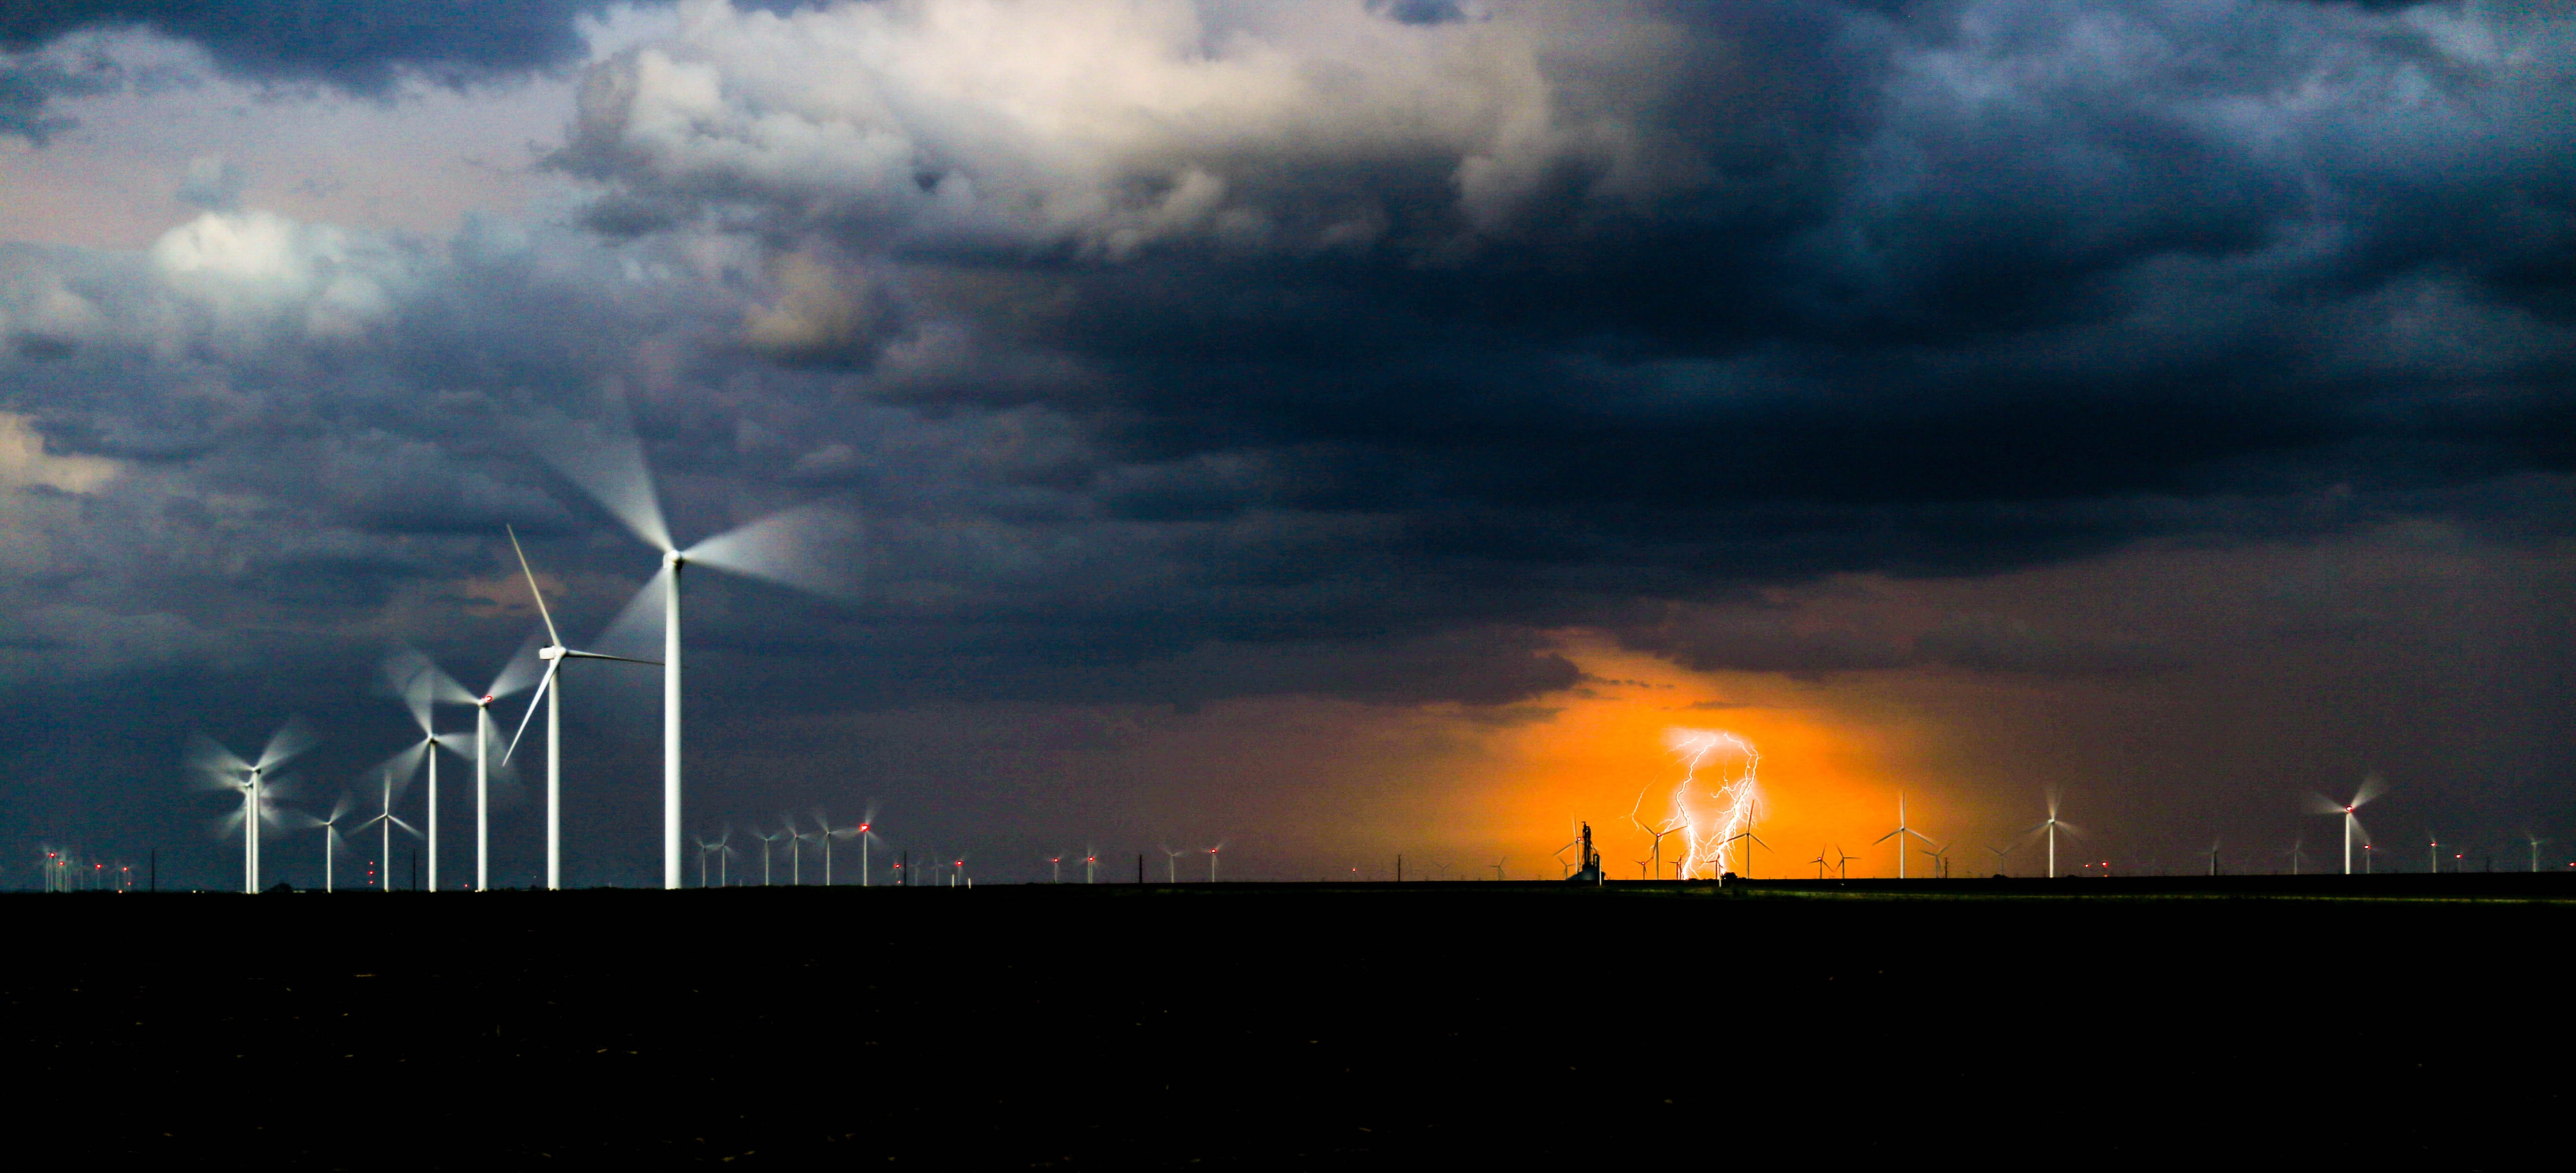
cloud, sky, atmosphere, dusk, weather, storm, electricity, lightning, thunder, thunderstorm, phenomenon